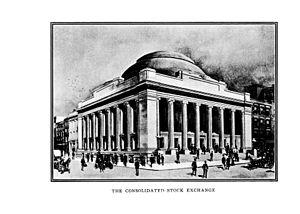
Le Consolidated Stock Exchange est un marché boursier nord-américain fondé en 1875 sous le nom de "New York Mining Stock Exchange", qui a ensuite fusionné avec d'autres marchés boursiers spécialisés dans le pétrole et dans les mines, pour devenir le principal rival du New York Stock Exchange.